Noel Crump

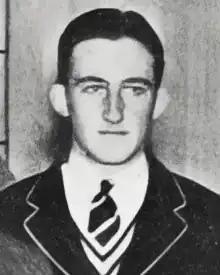
Crump in 1934

Spenceley Noel Stanley Crump (18 December 1916 – 25 October 1995) was a New Zealand freestyle swimmer who represented his country at the 1934 British Empire Games, where he won a bronze medal, and at the 1938 British Empire Games.